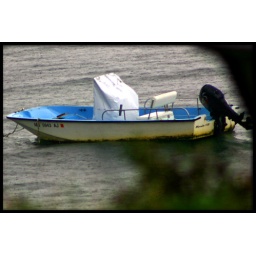
A worn out motor boat sat of the beach in front of the house. It took a beating amidst the angry bay.